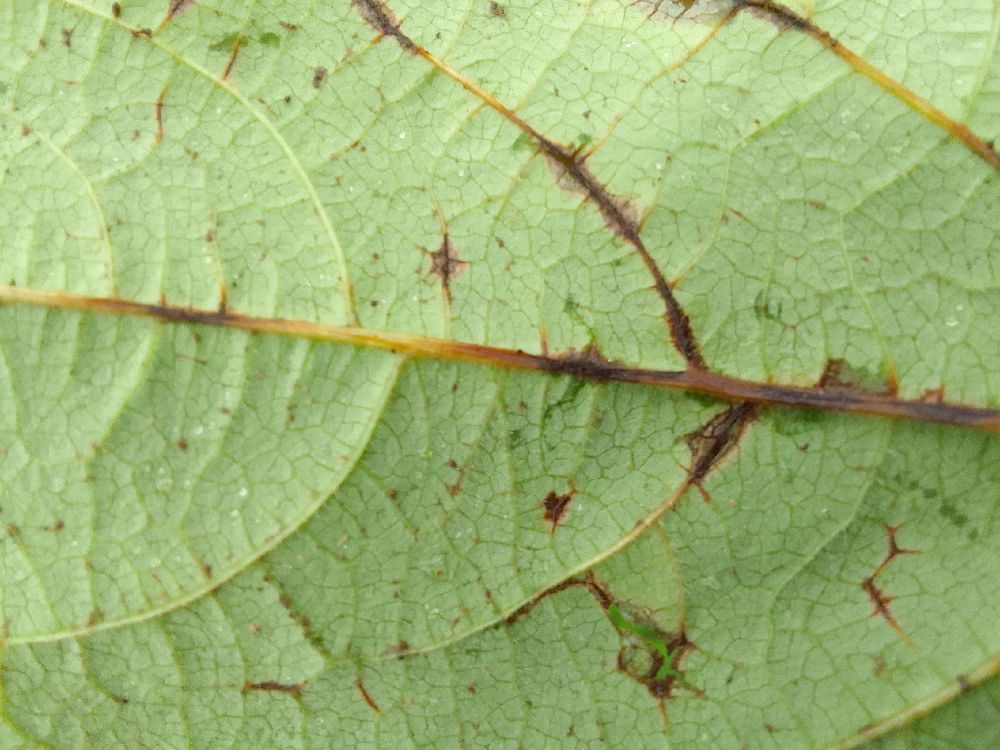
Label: anthracnose